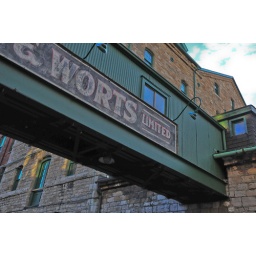
The faded sign and historic, well-known Gooderham &amp;amp; Worts conveyor between buildings in the Distillery District